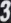
Number: 3